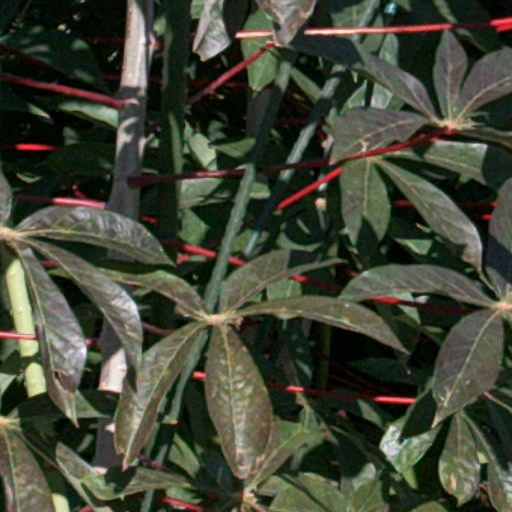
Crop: cassava